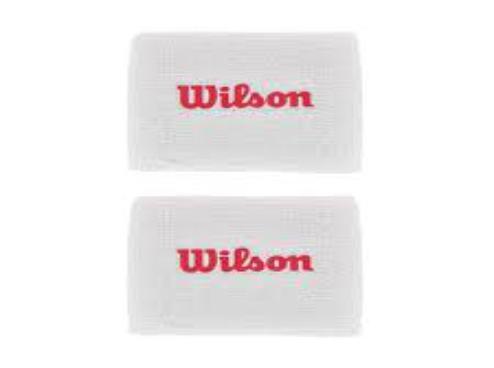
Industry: Sports